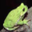
Label: frog